Rhône-Alpes

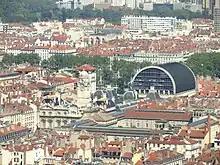
Lyon

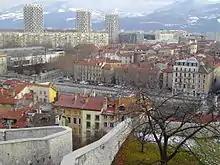
Grenoble

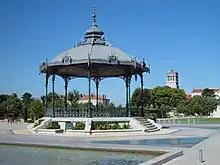
The "Kiosque Peynet" on the "Champ de Mars" in Valence.

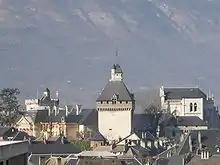
Castle and rooftops in the old section of Chambéry

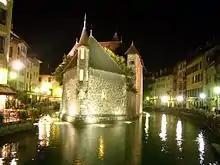
The "Palais de l'Isle" in Annecy

Although there have been people in Rhône-Alpes since pre-historic times, the earliest recorded settlers of the region were the Gauls (Celts). Cities such as Lyon were founded by them and the region traded with both northern and southern Europe. Most of the area became part of Roman territory during the invasion of Celtic Gaul led by Julius Caesar and was at various times part of the regions of Lugdunensis and Gallia. Lyon itself became a major city in the Roman Empire.